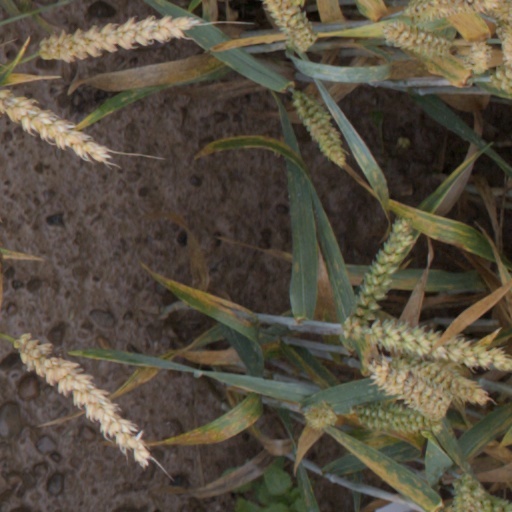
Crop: wheat